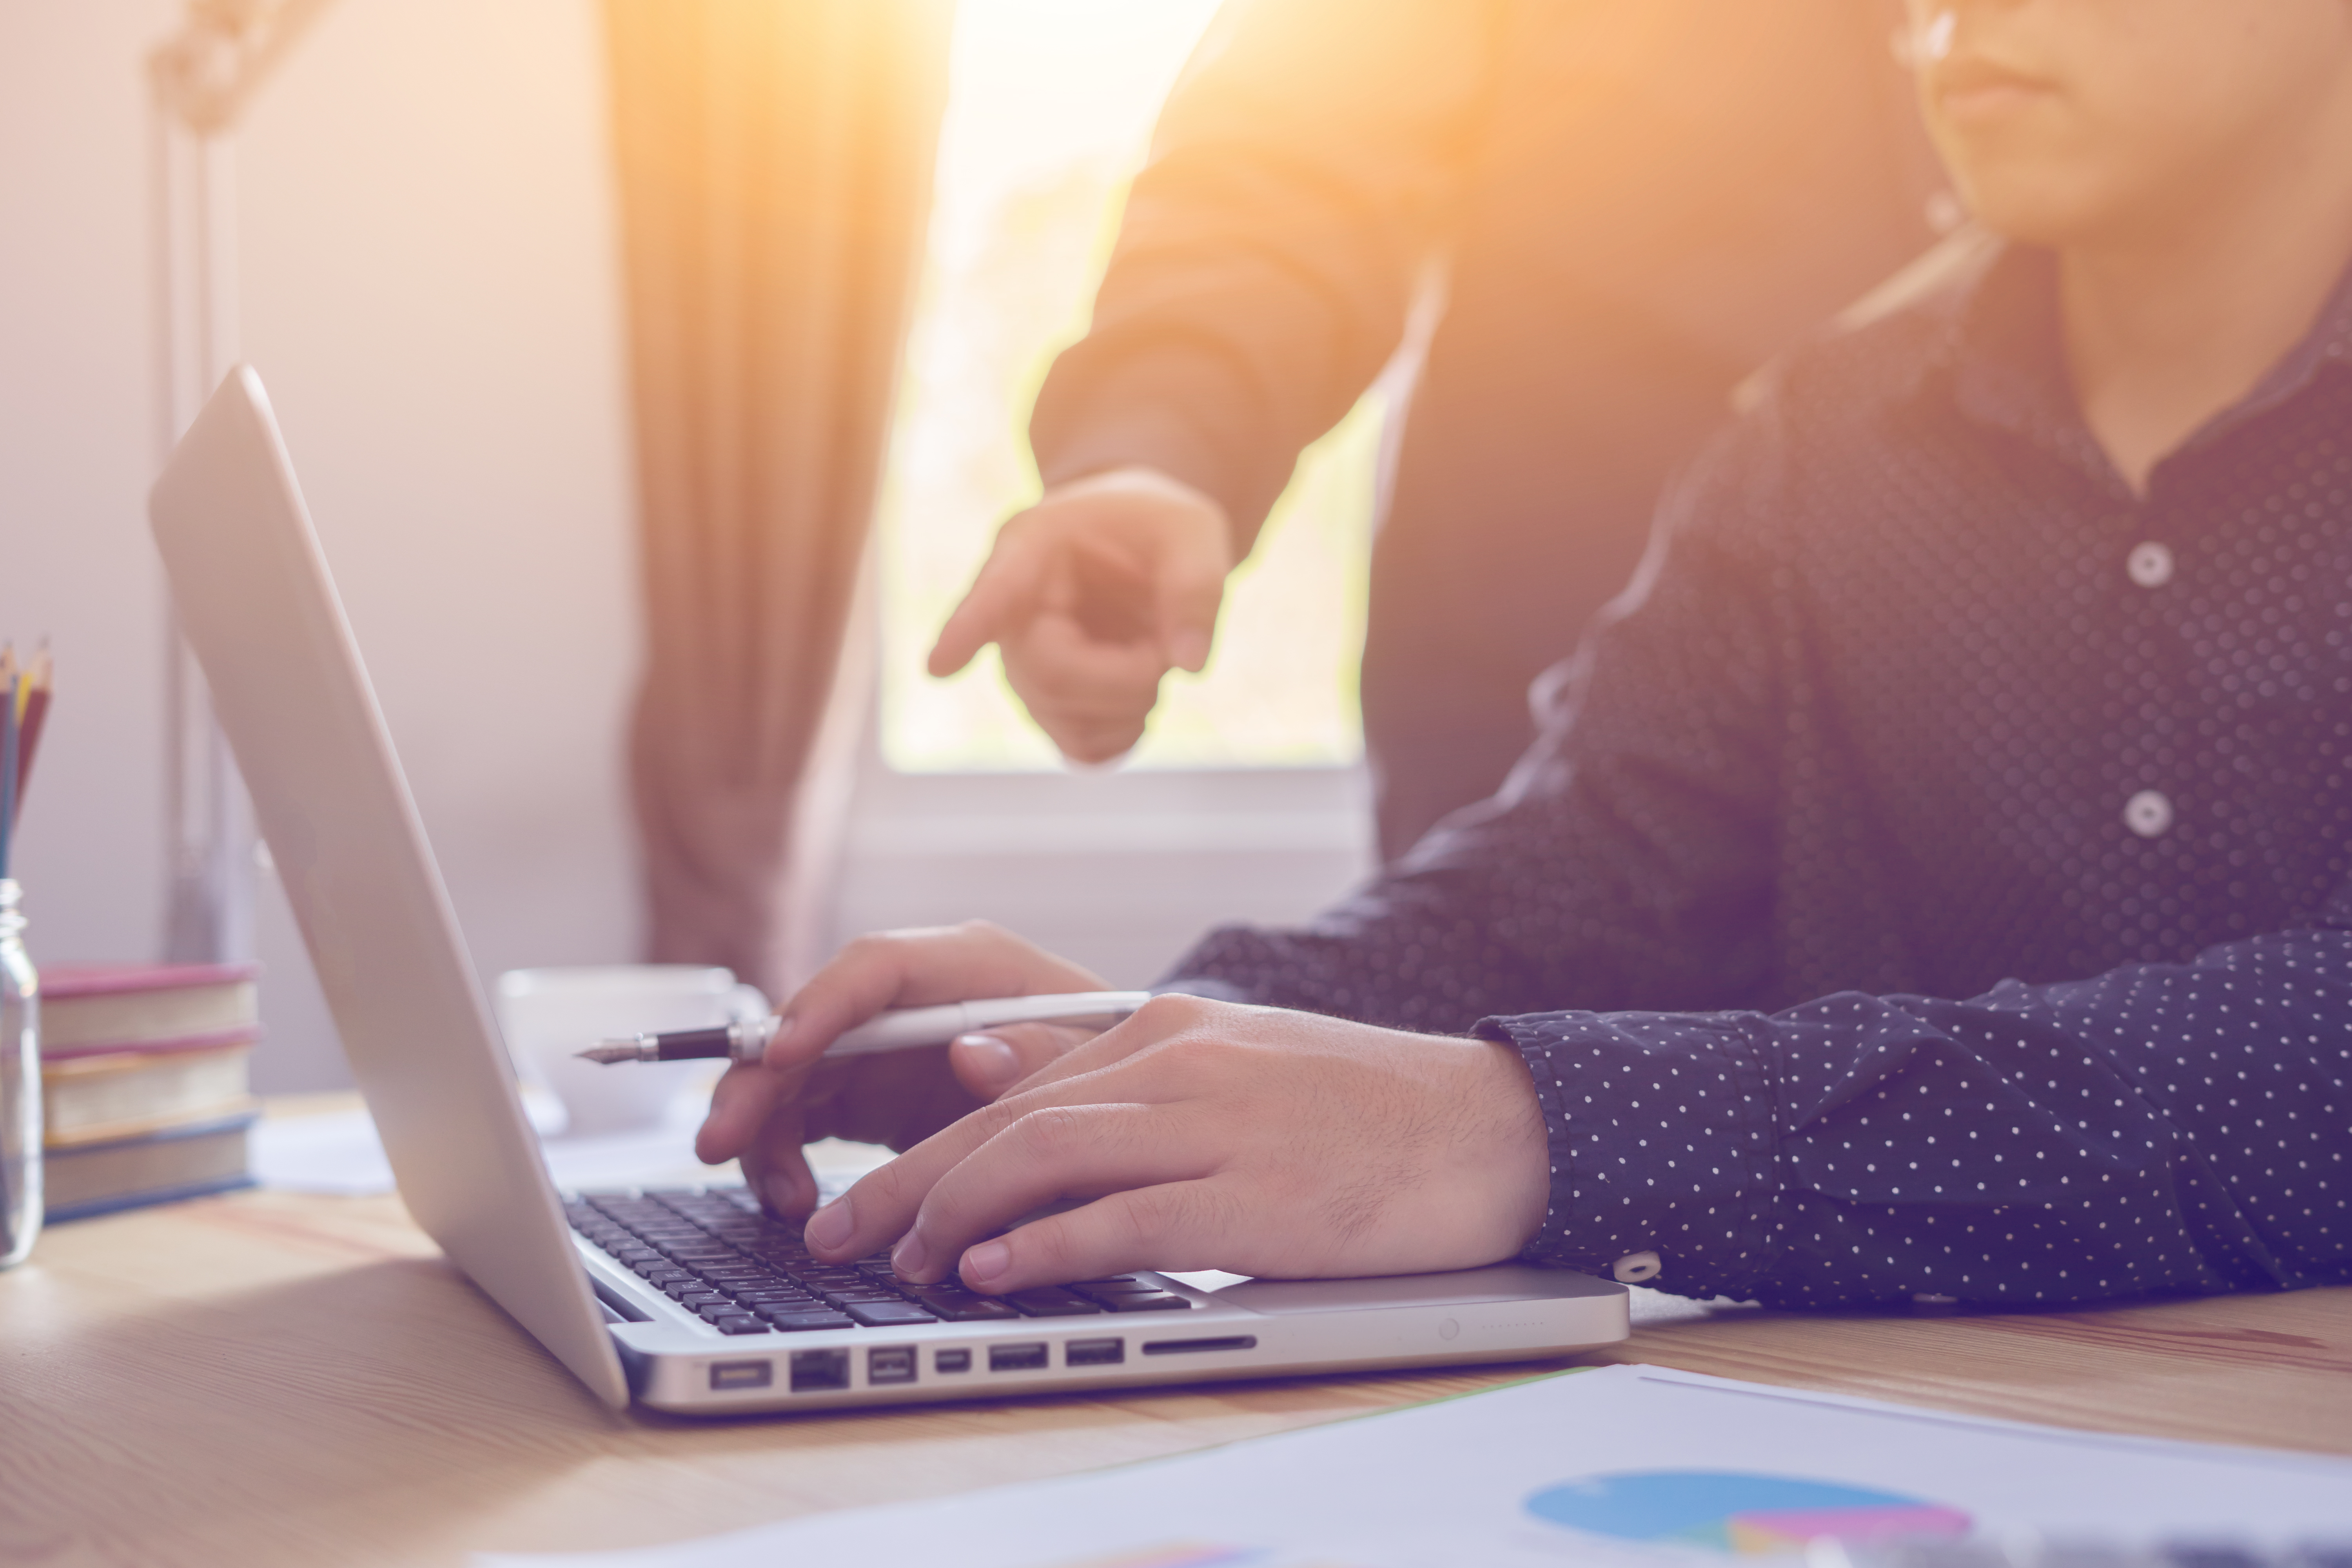
team, business, office, together, teamwork, meeting, concept, corporate, metting, group, union, room, startup, strategy, project, job, communication, board, achievement, agreement, businessman, businessmen, businesswoman, celebrating, cooperation, gesture, hands, men, notion, partners, partnership, people, plan, power, professionals, success, successful, united, unity, view, women, workers, hand, finger, technology, writing, typing, electronic device, learning, writing instrument accessory, stock photography, nail, sitting, gadget